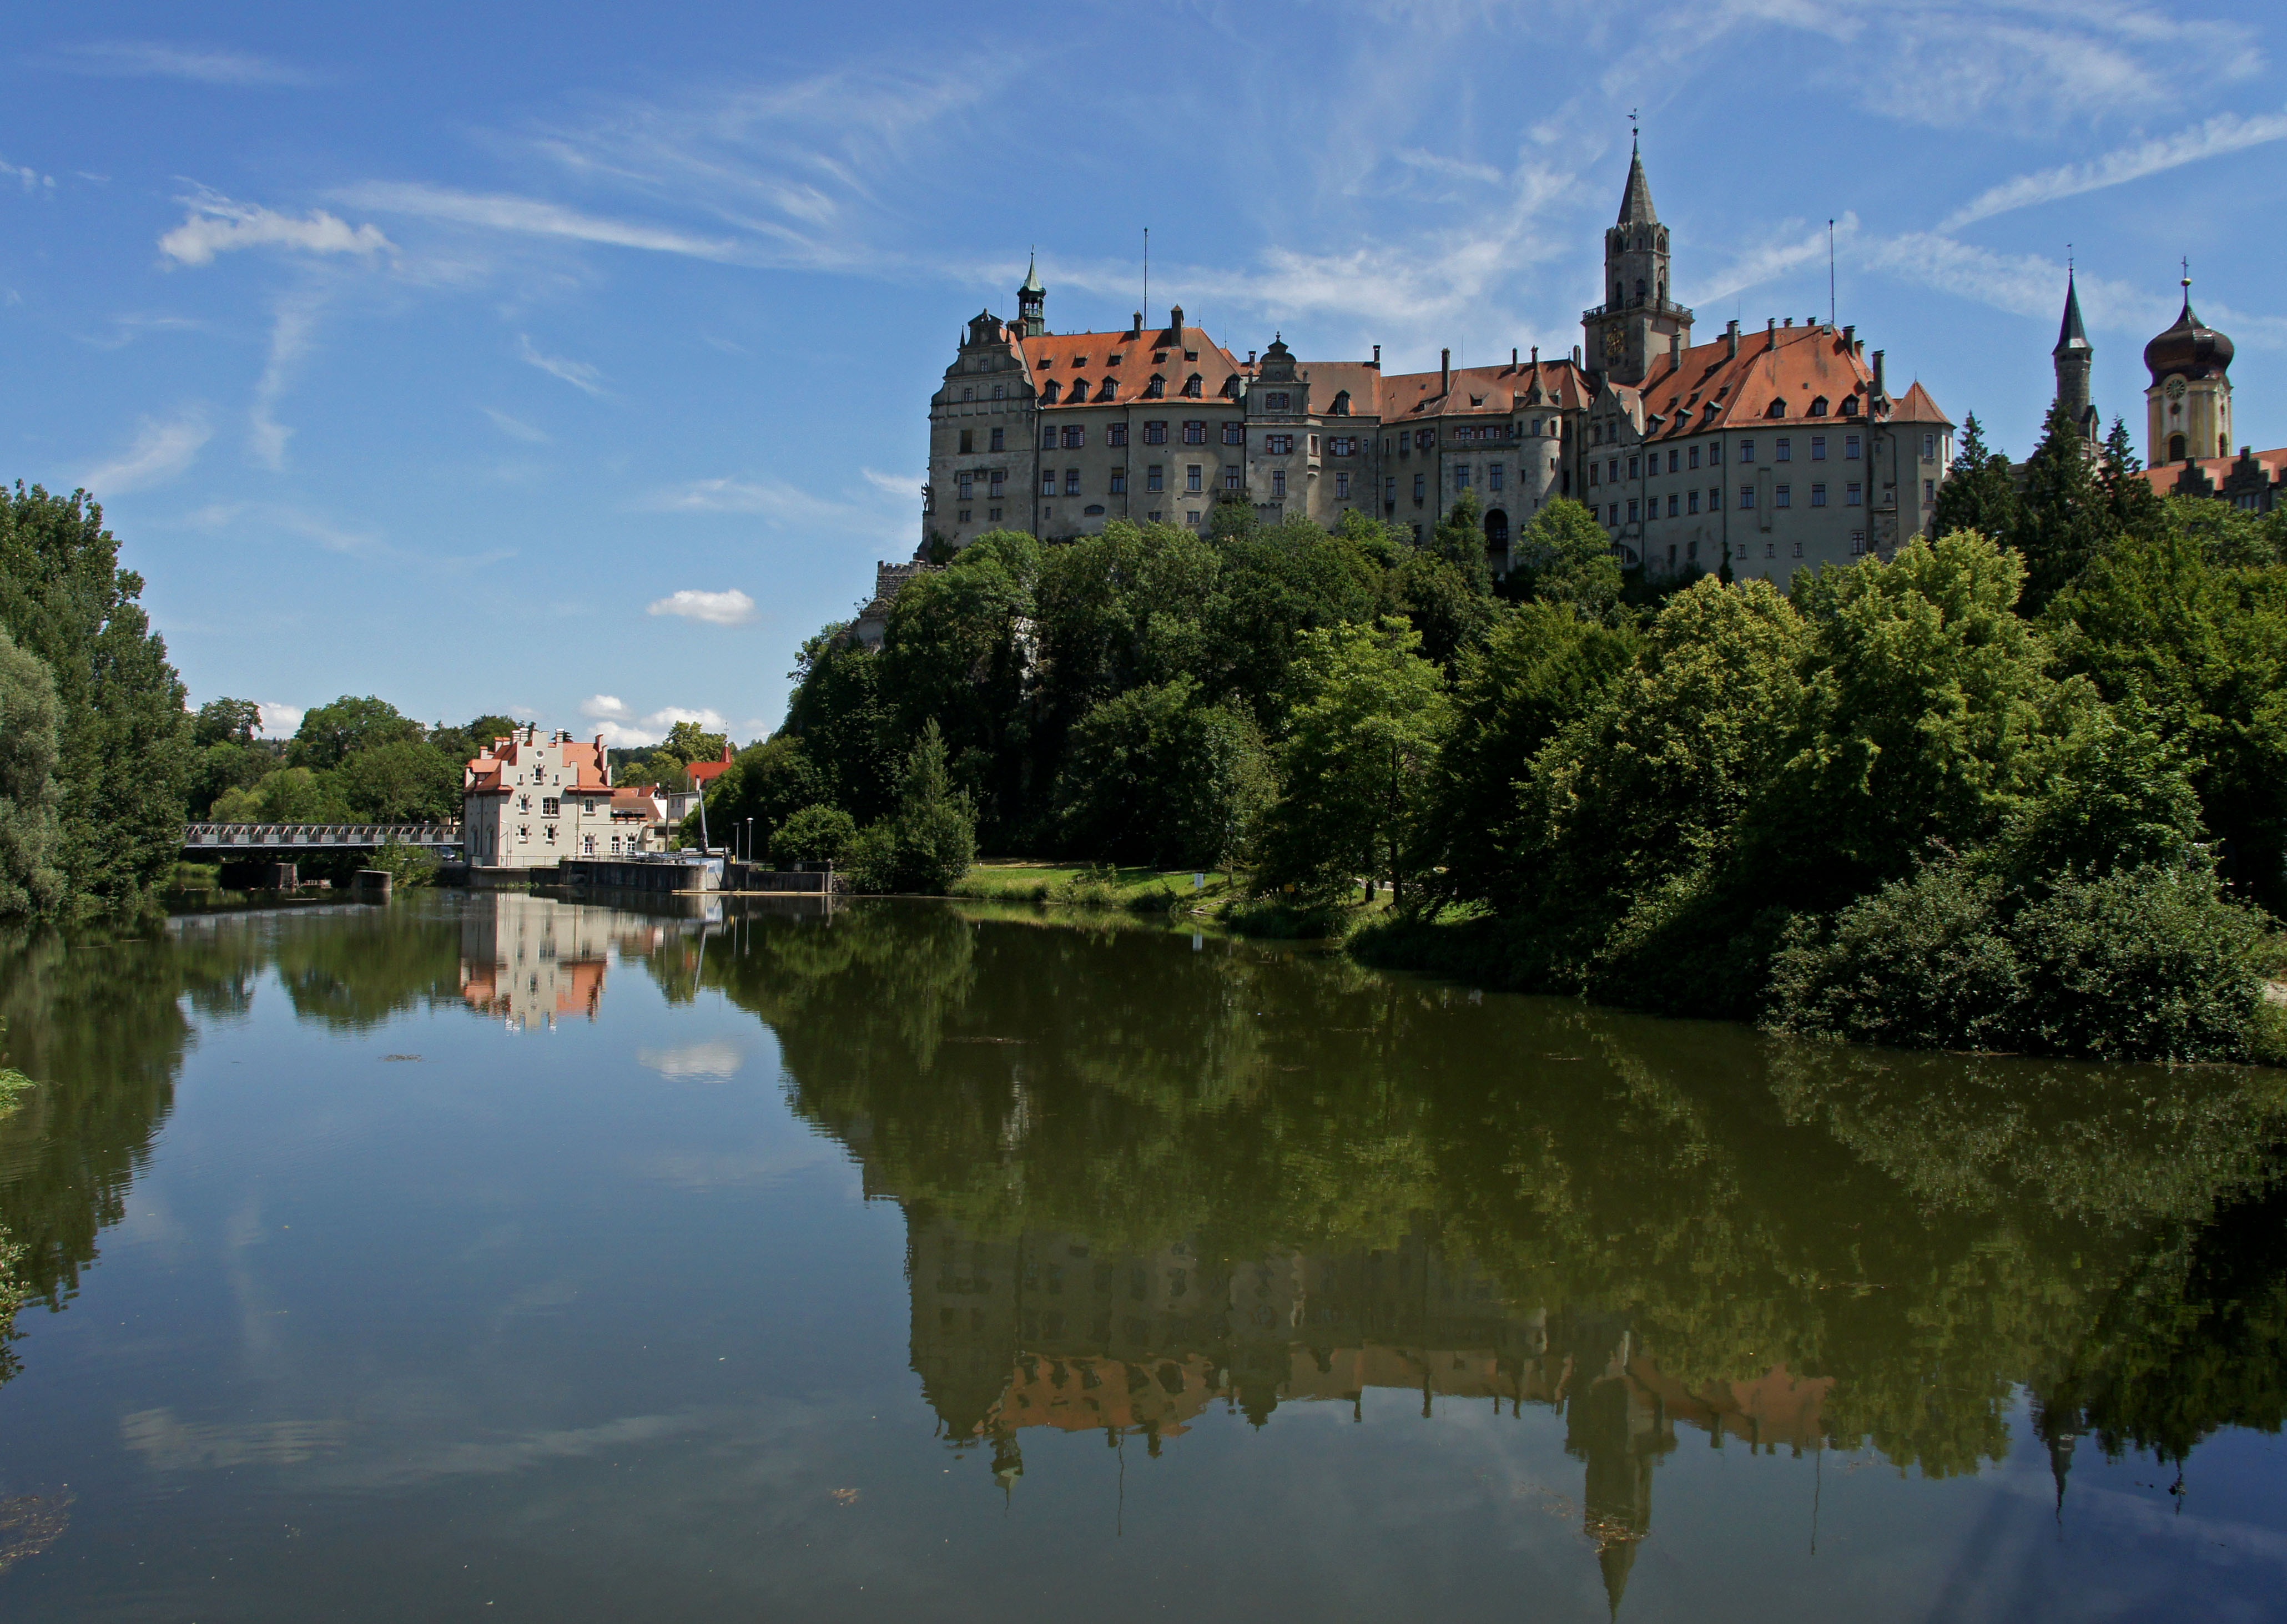
water, lake, building, chateau, river, reflection, castle, tourism, waterway, danube, mirroring, moat, water castle, sigma wrestle castle, house hohenzollern